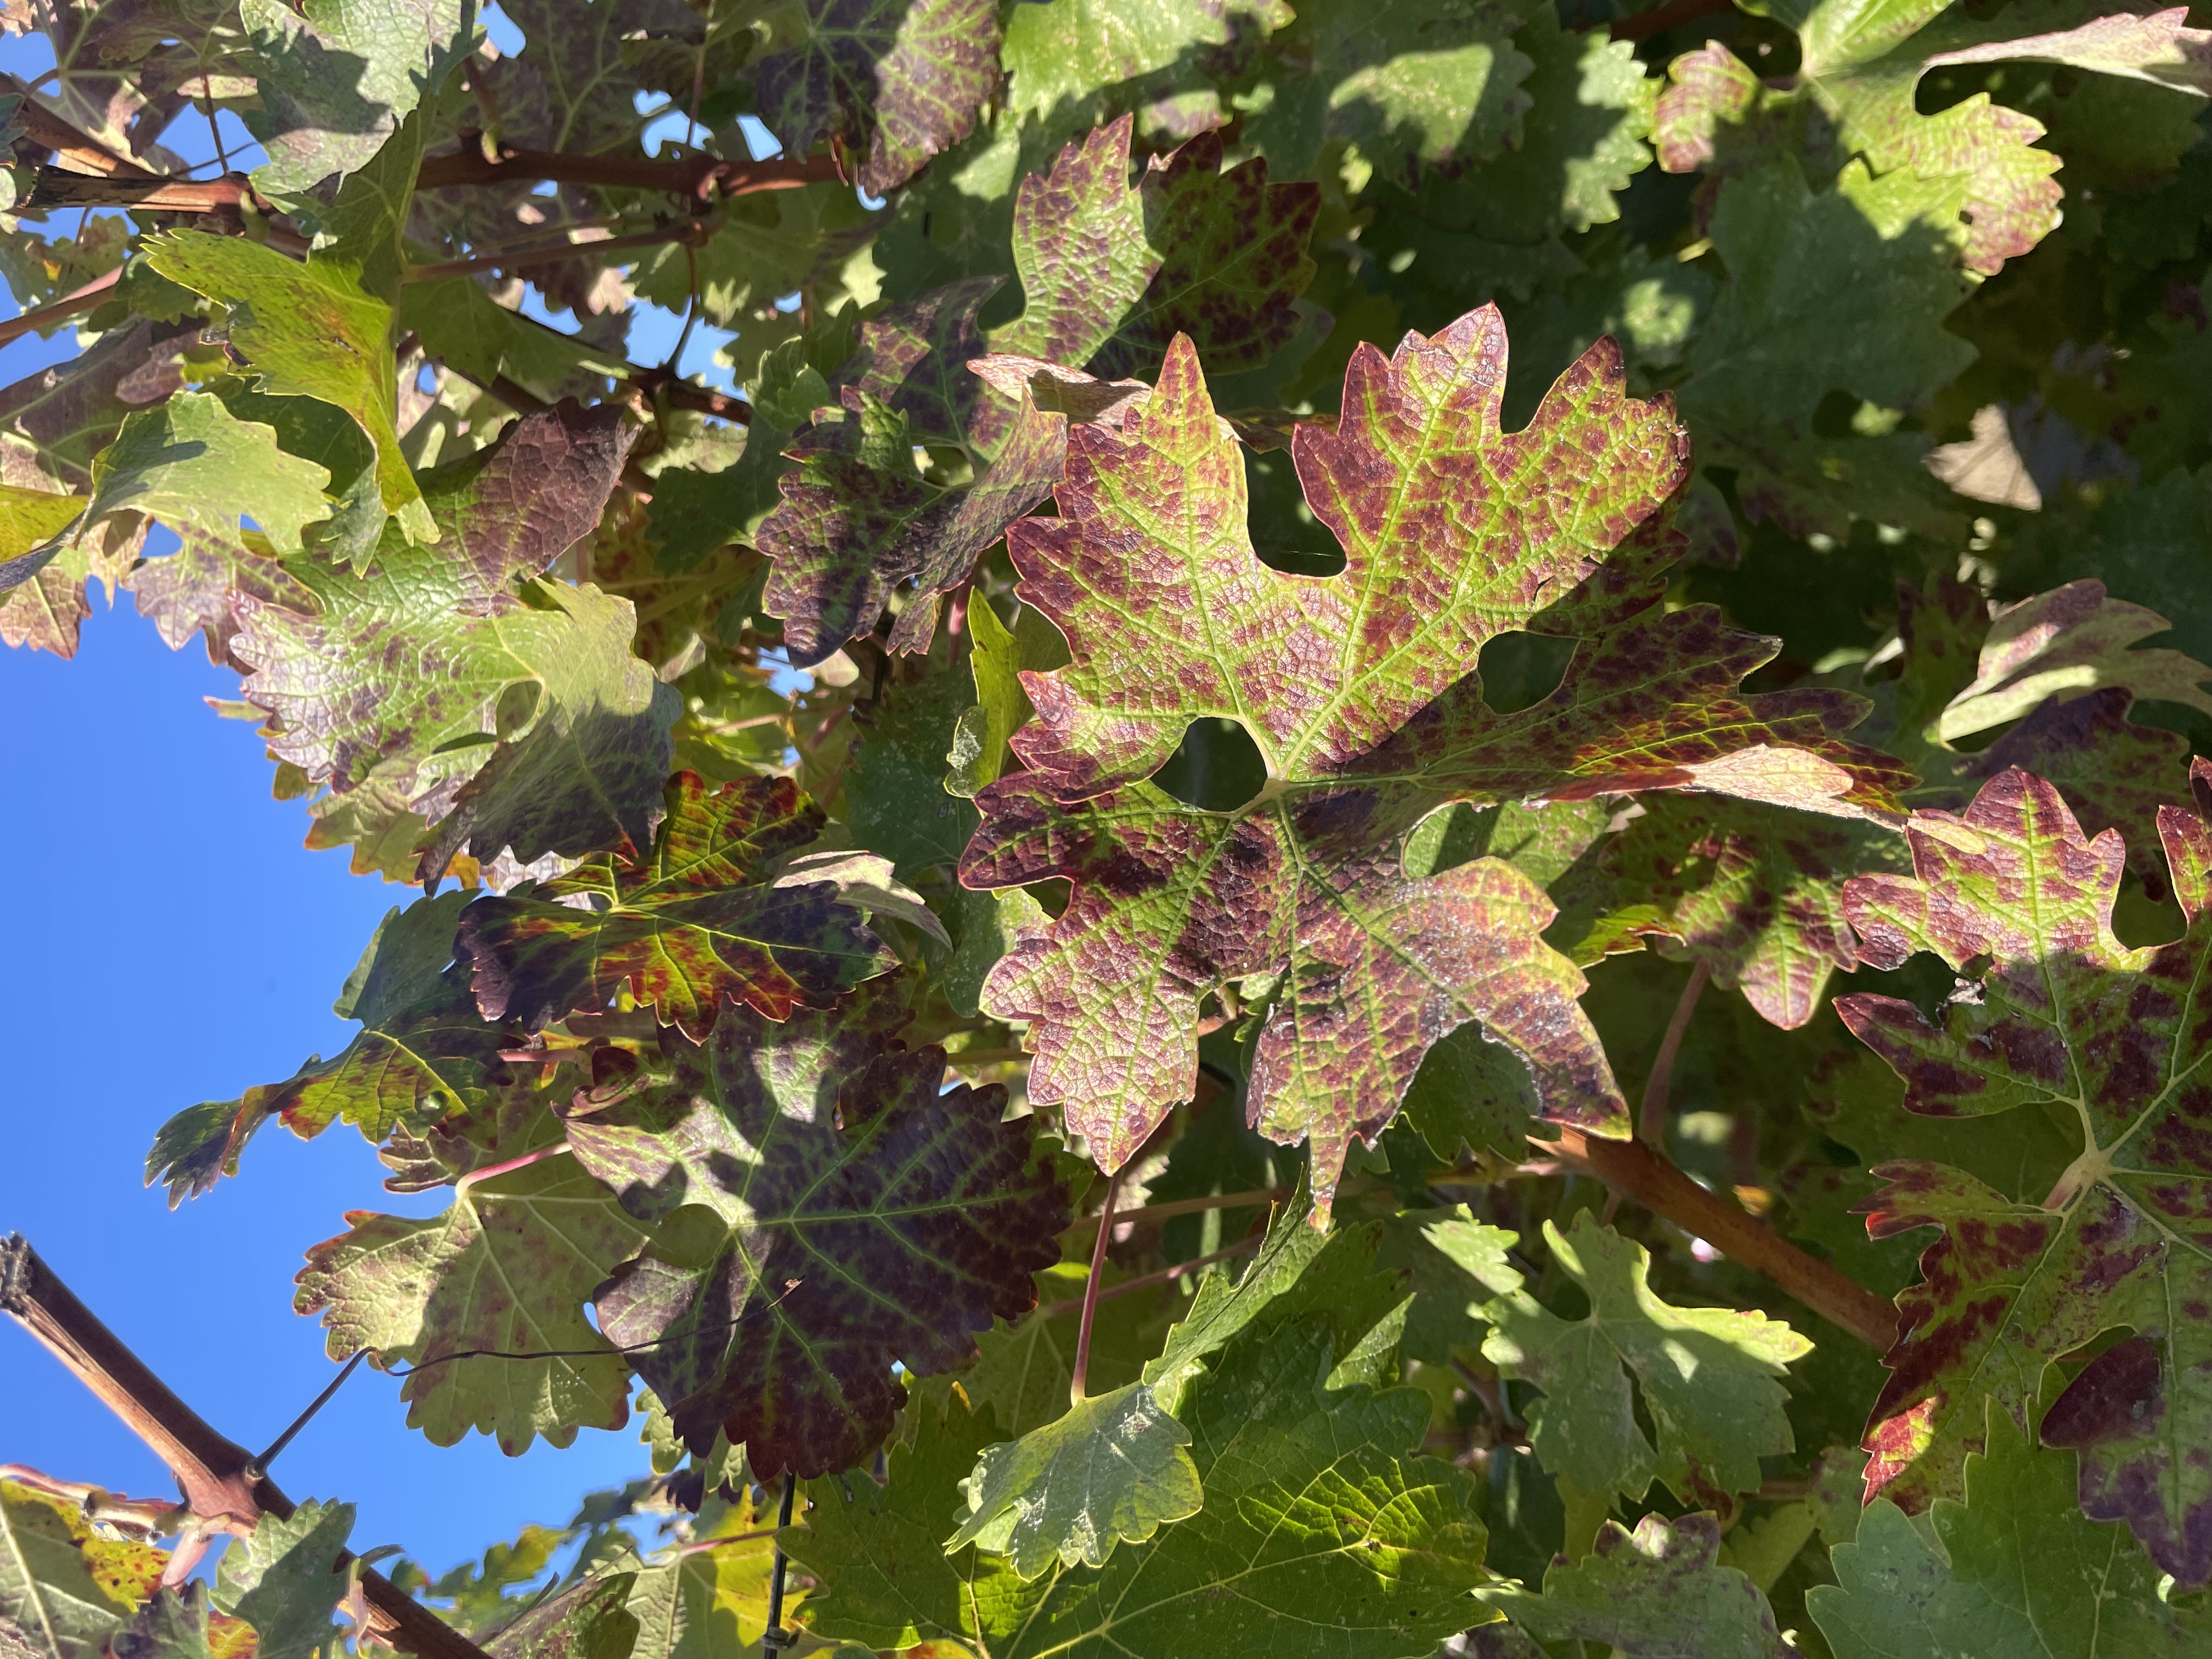
Label: Leafroll 3